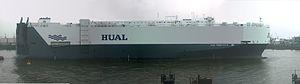
Un transporteur de véhicules est un navire spécial utilisé pour le transport de voitures et d'autres véhicules, à l'exclusion de tout autre type de cargo. Ils sont surtout utilisés sur les routes Europe - Asie - États-Unis, pour le transport de voitures neuves.